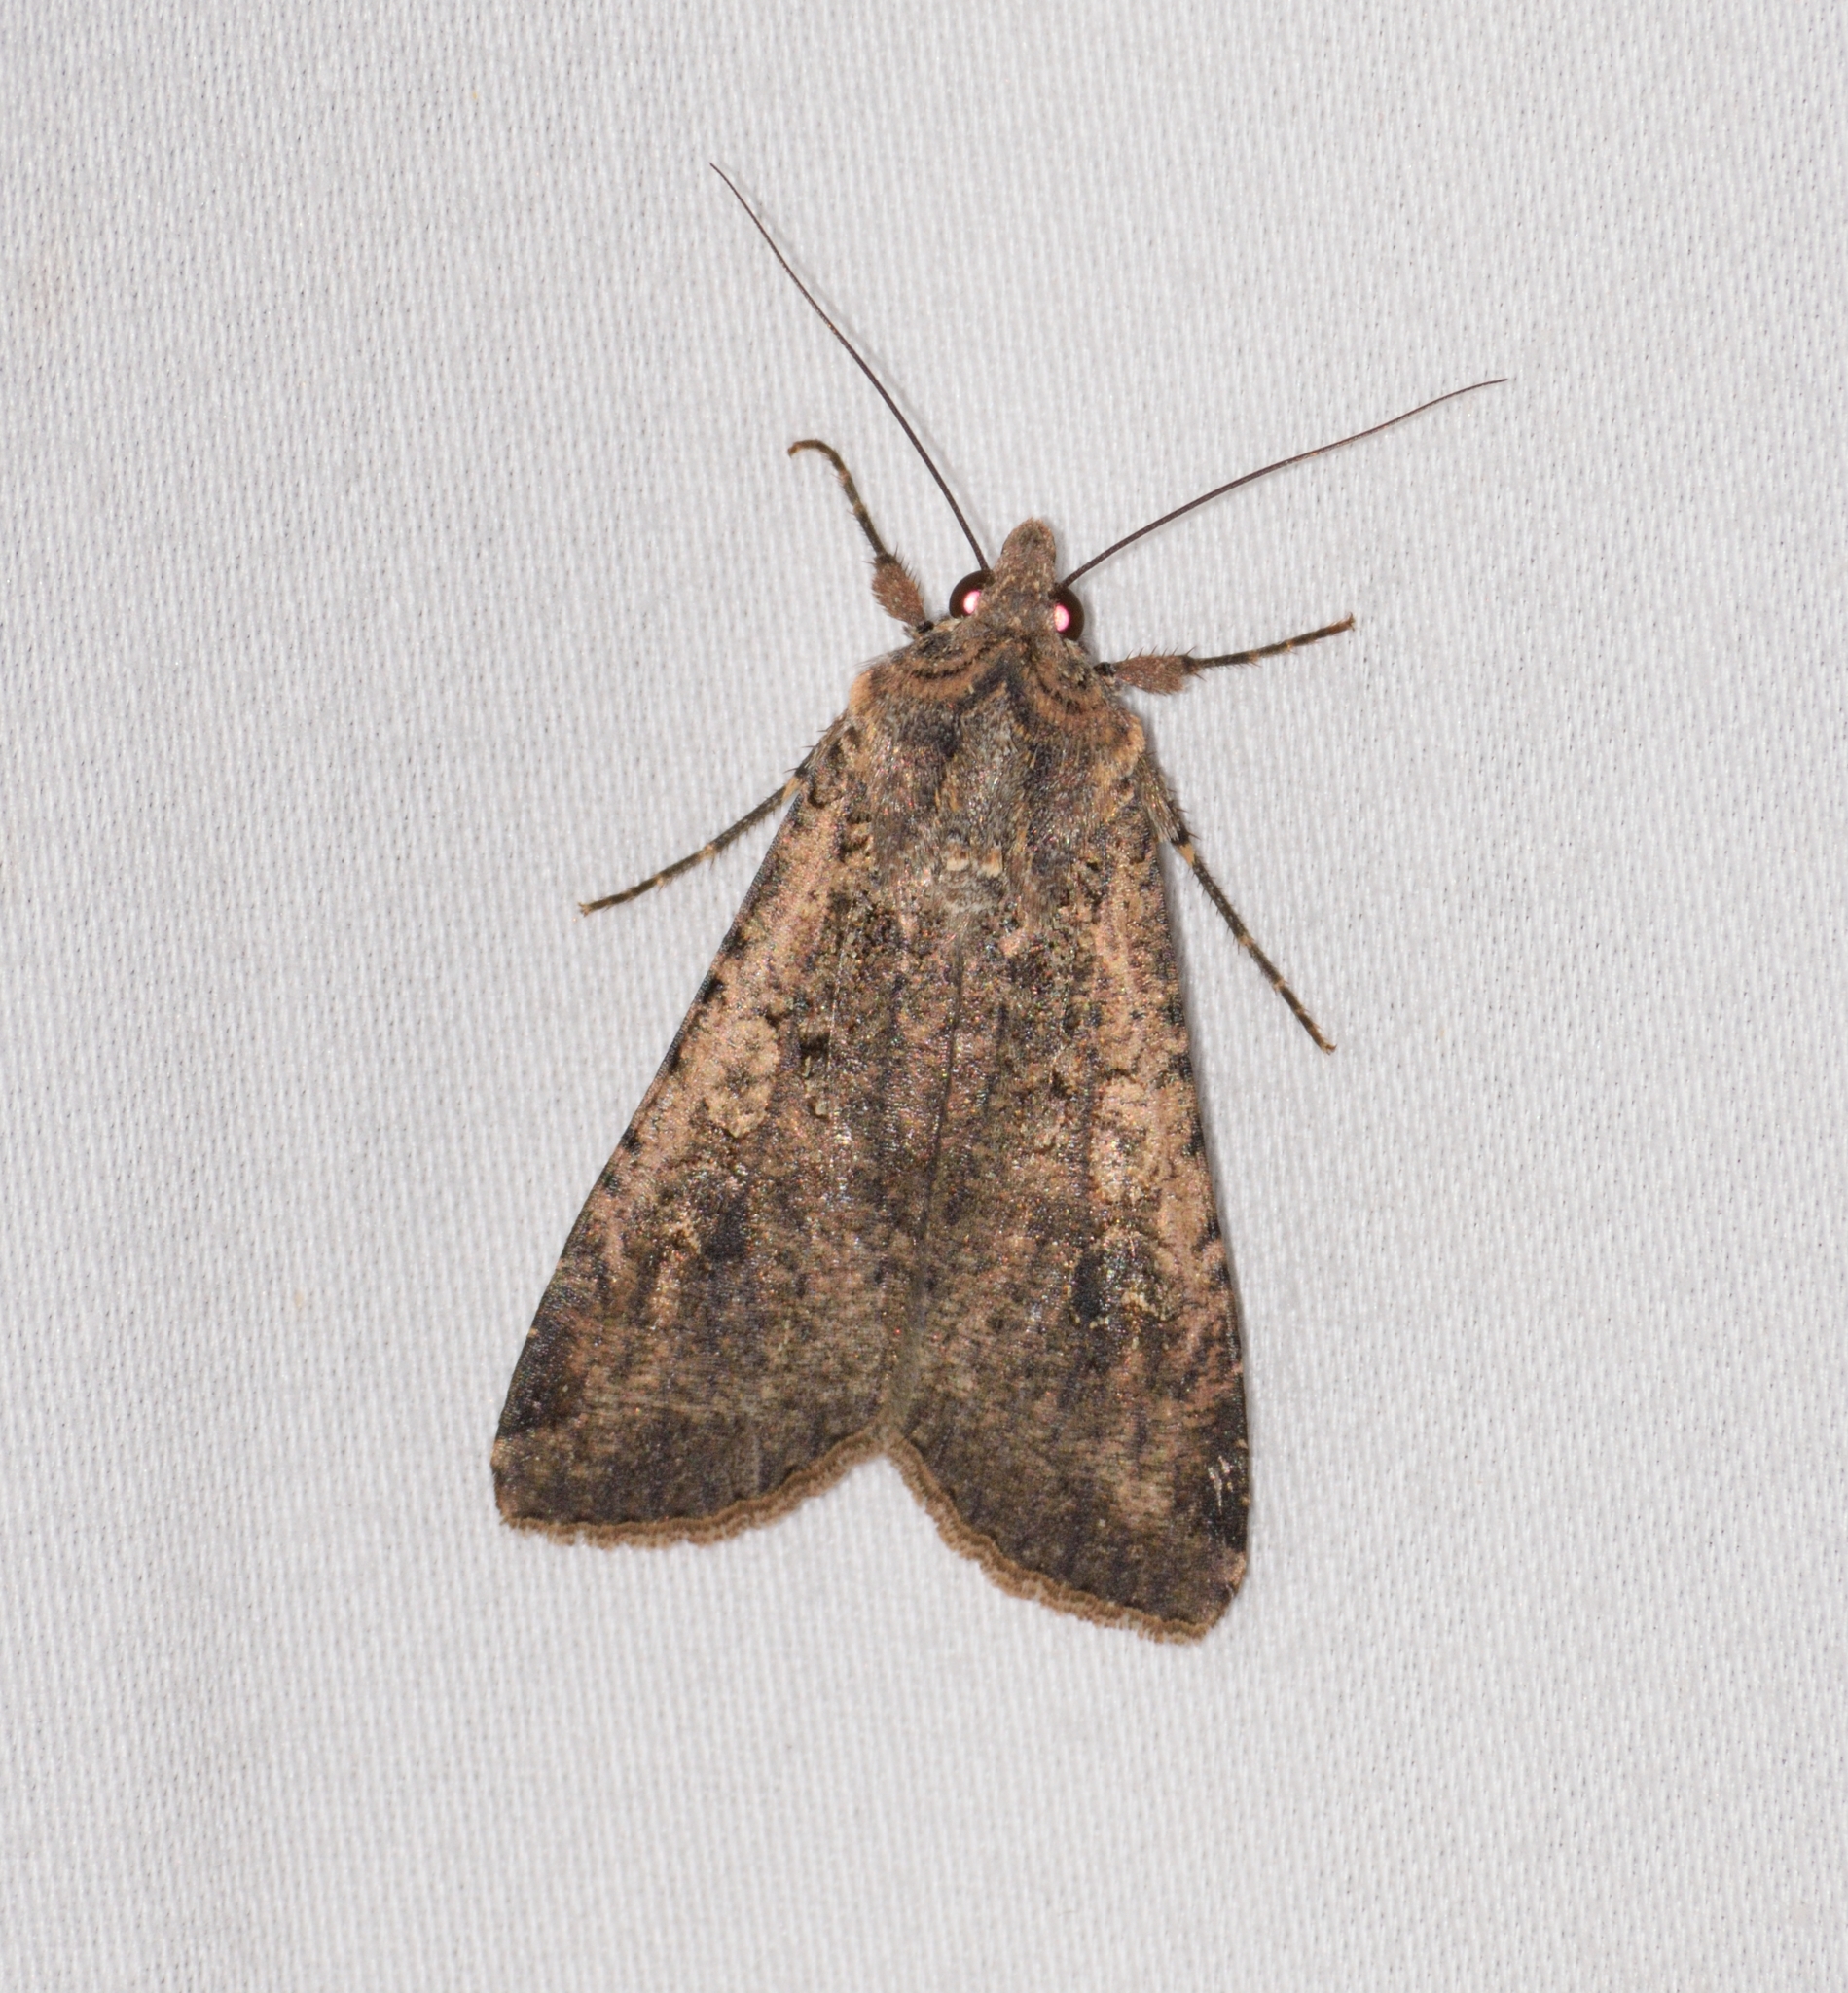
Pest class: cutworms